Start to Finish

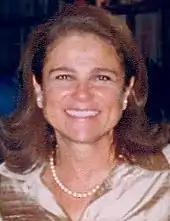
The episode marks the death of Deanna Monroe played by Tovah Feldshuh.

"Start to Finish" received poor reviews from critics. The episode received a 36% rating with an average score of 6.23 out of 10 on the review aggregator Rotten Tomatoes. The critics' consensus reads: ""Start to Finish" fails to live up to "The Walking Dead"s potential with a midseason finale that is both dull and frustrating." According to Rotten Tomatoes, "Start to Finish" was the worst reviewed episode of the series until it was surpassed by the eight season episode "The King, the Widow, and Rick".